Max Reischle

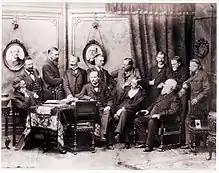
Spirituskreis (1902): Standing, left to right: Georg Wissowa, Eduard Meyer, Alois Riehl, Johannes Conrad, Carl Robert, Rudolf Stammler, Emil Kautzsch, Max Reischle.

In 1887, he received his doctorate at the University of Tübingen, and from 1889 worked as a professor at the "Karlsgymnasium" in Stuttgart. In 1892, he was appointed a full professor of practical theology at the University of Giessen, then in 1895 become a professor of systematic theology at the University of Göttingen. During the following year, he accepted a call to Halle as chair of systematic theology.